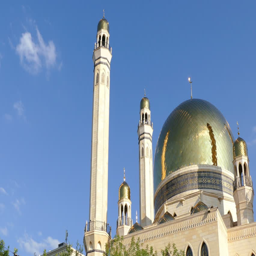
golden domes of the mosque on the background of blue sky .